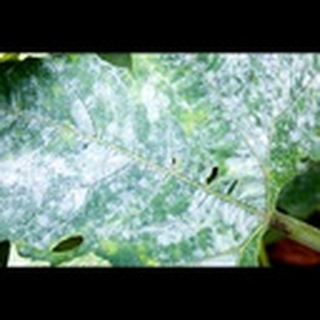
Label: cotton_powdery_mildew